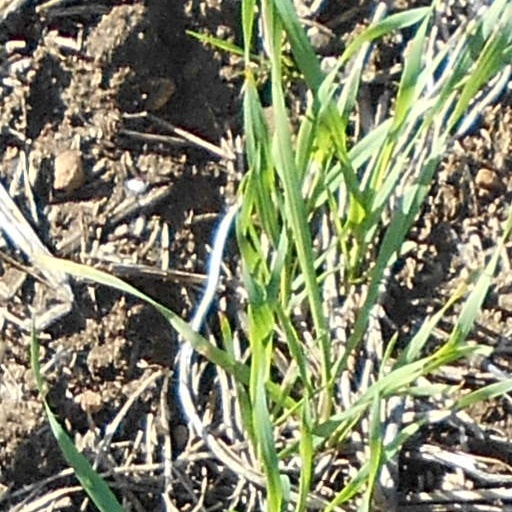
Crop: wheat